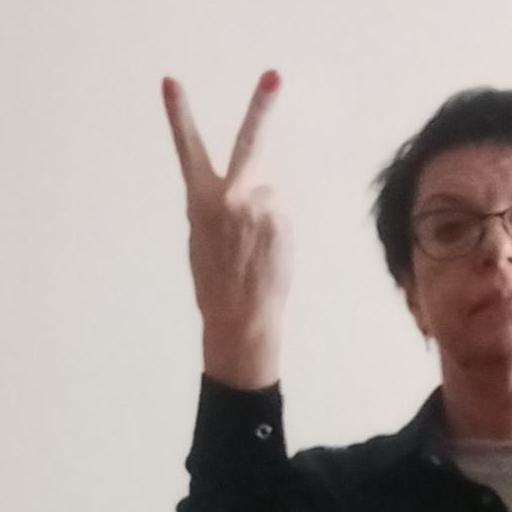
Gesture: peace_inverted